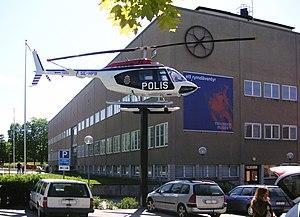
Le Musée national pour les sciences et la technologie est un musée technologique situé au nᵒ 7 Museivägen dans le Parc aux musées de Gärdet à Stockholm. Il a été créé en 1923, sa gestion reprise par une fondation privée en 1948 et har fått statliga anslag sedan 1965. Le bâtiment actuel a été dessiné par l'architecte Ragnar Hjorth et a été construit en 1936. Le musée se trouve dans le Parc national urbain royal.